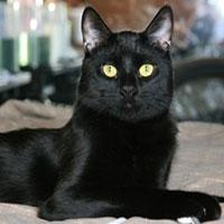
Species: cat
Breed: Bombay